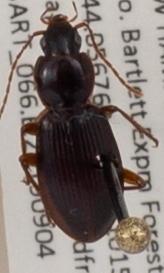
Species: Synuchus impunctatus
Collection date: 2019-09-04
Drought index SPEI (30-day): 0.27
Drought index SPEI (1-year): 0.966
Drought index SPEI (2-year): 0.732